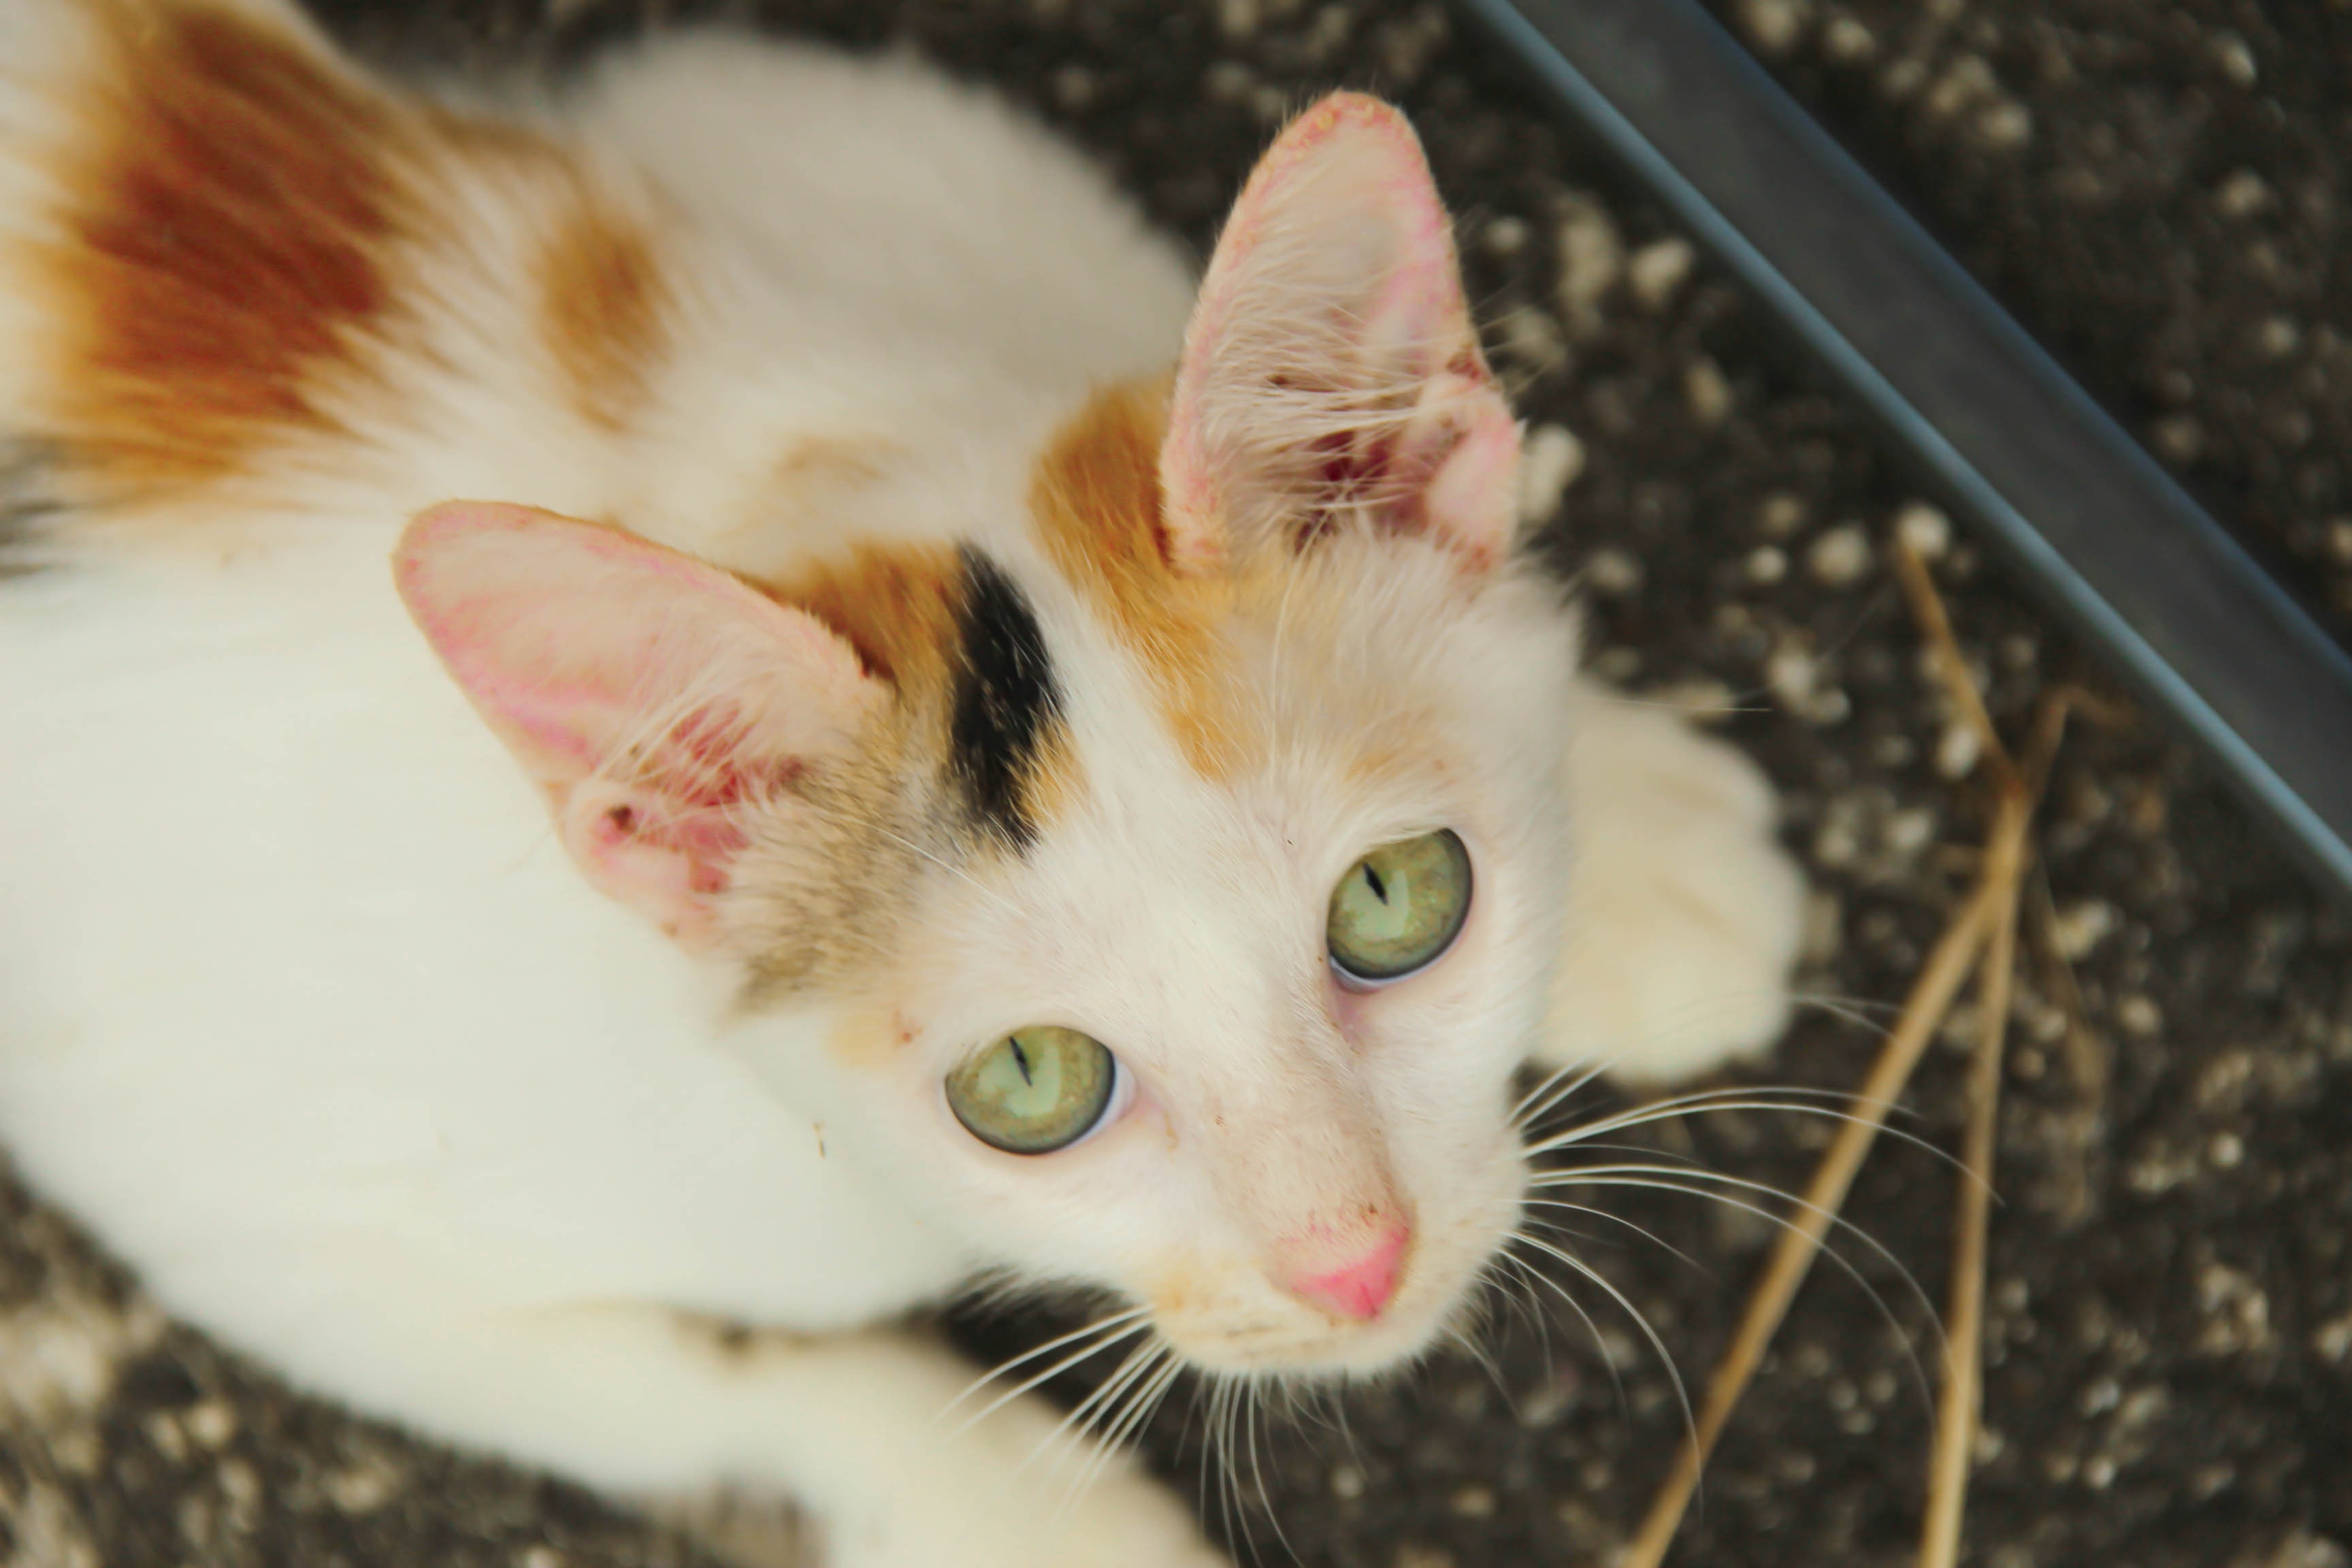
animal, pet, fur, kitten, cat, feline, tabby, mammal, nose, whiskers, kitty, skin, vertebrate, creature, domestic, stare, curious, breed, veterinarian, household, meow, purr, pussy cat, small to medium sized cats, cat like mammal